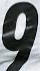
Number: 9